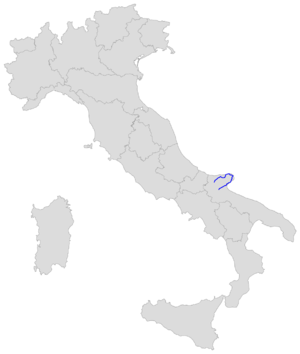
La route nationale 89 est une route nationale d'Italie, située dans les Pouilles, elle relie San Severo à Foggia sur une longueur de 200 km.